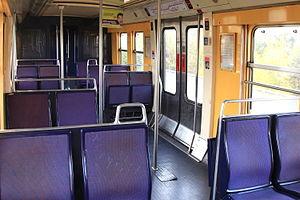
La rame MI 79, est la première rame d’interconnexion des réseaux de la RATP et de la SNCF en Île-de-France, conçue dans les années 1970 pour la ligne B du RER. Elle est suivie par une version dérivée, la rame MI 84, prévue pour répondre aux besoins de la ligne A du RER, avant d'être affectée ultérieurement sur le RER B.